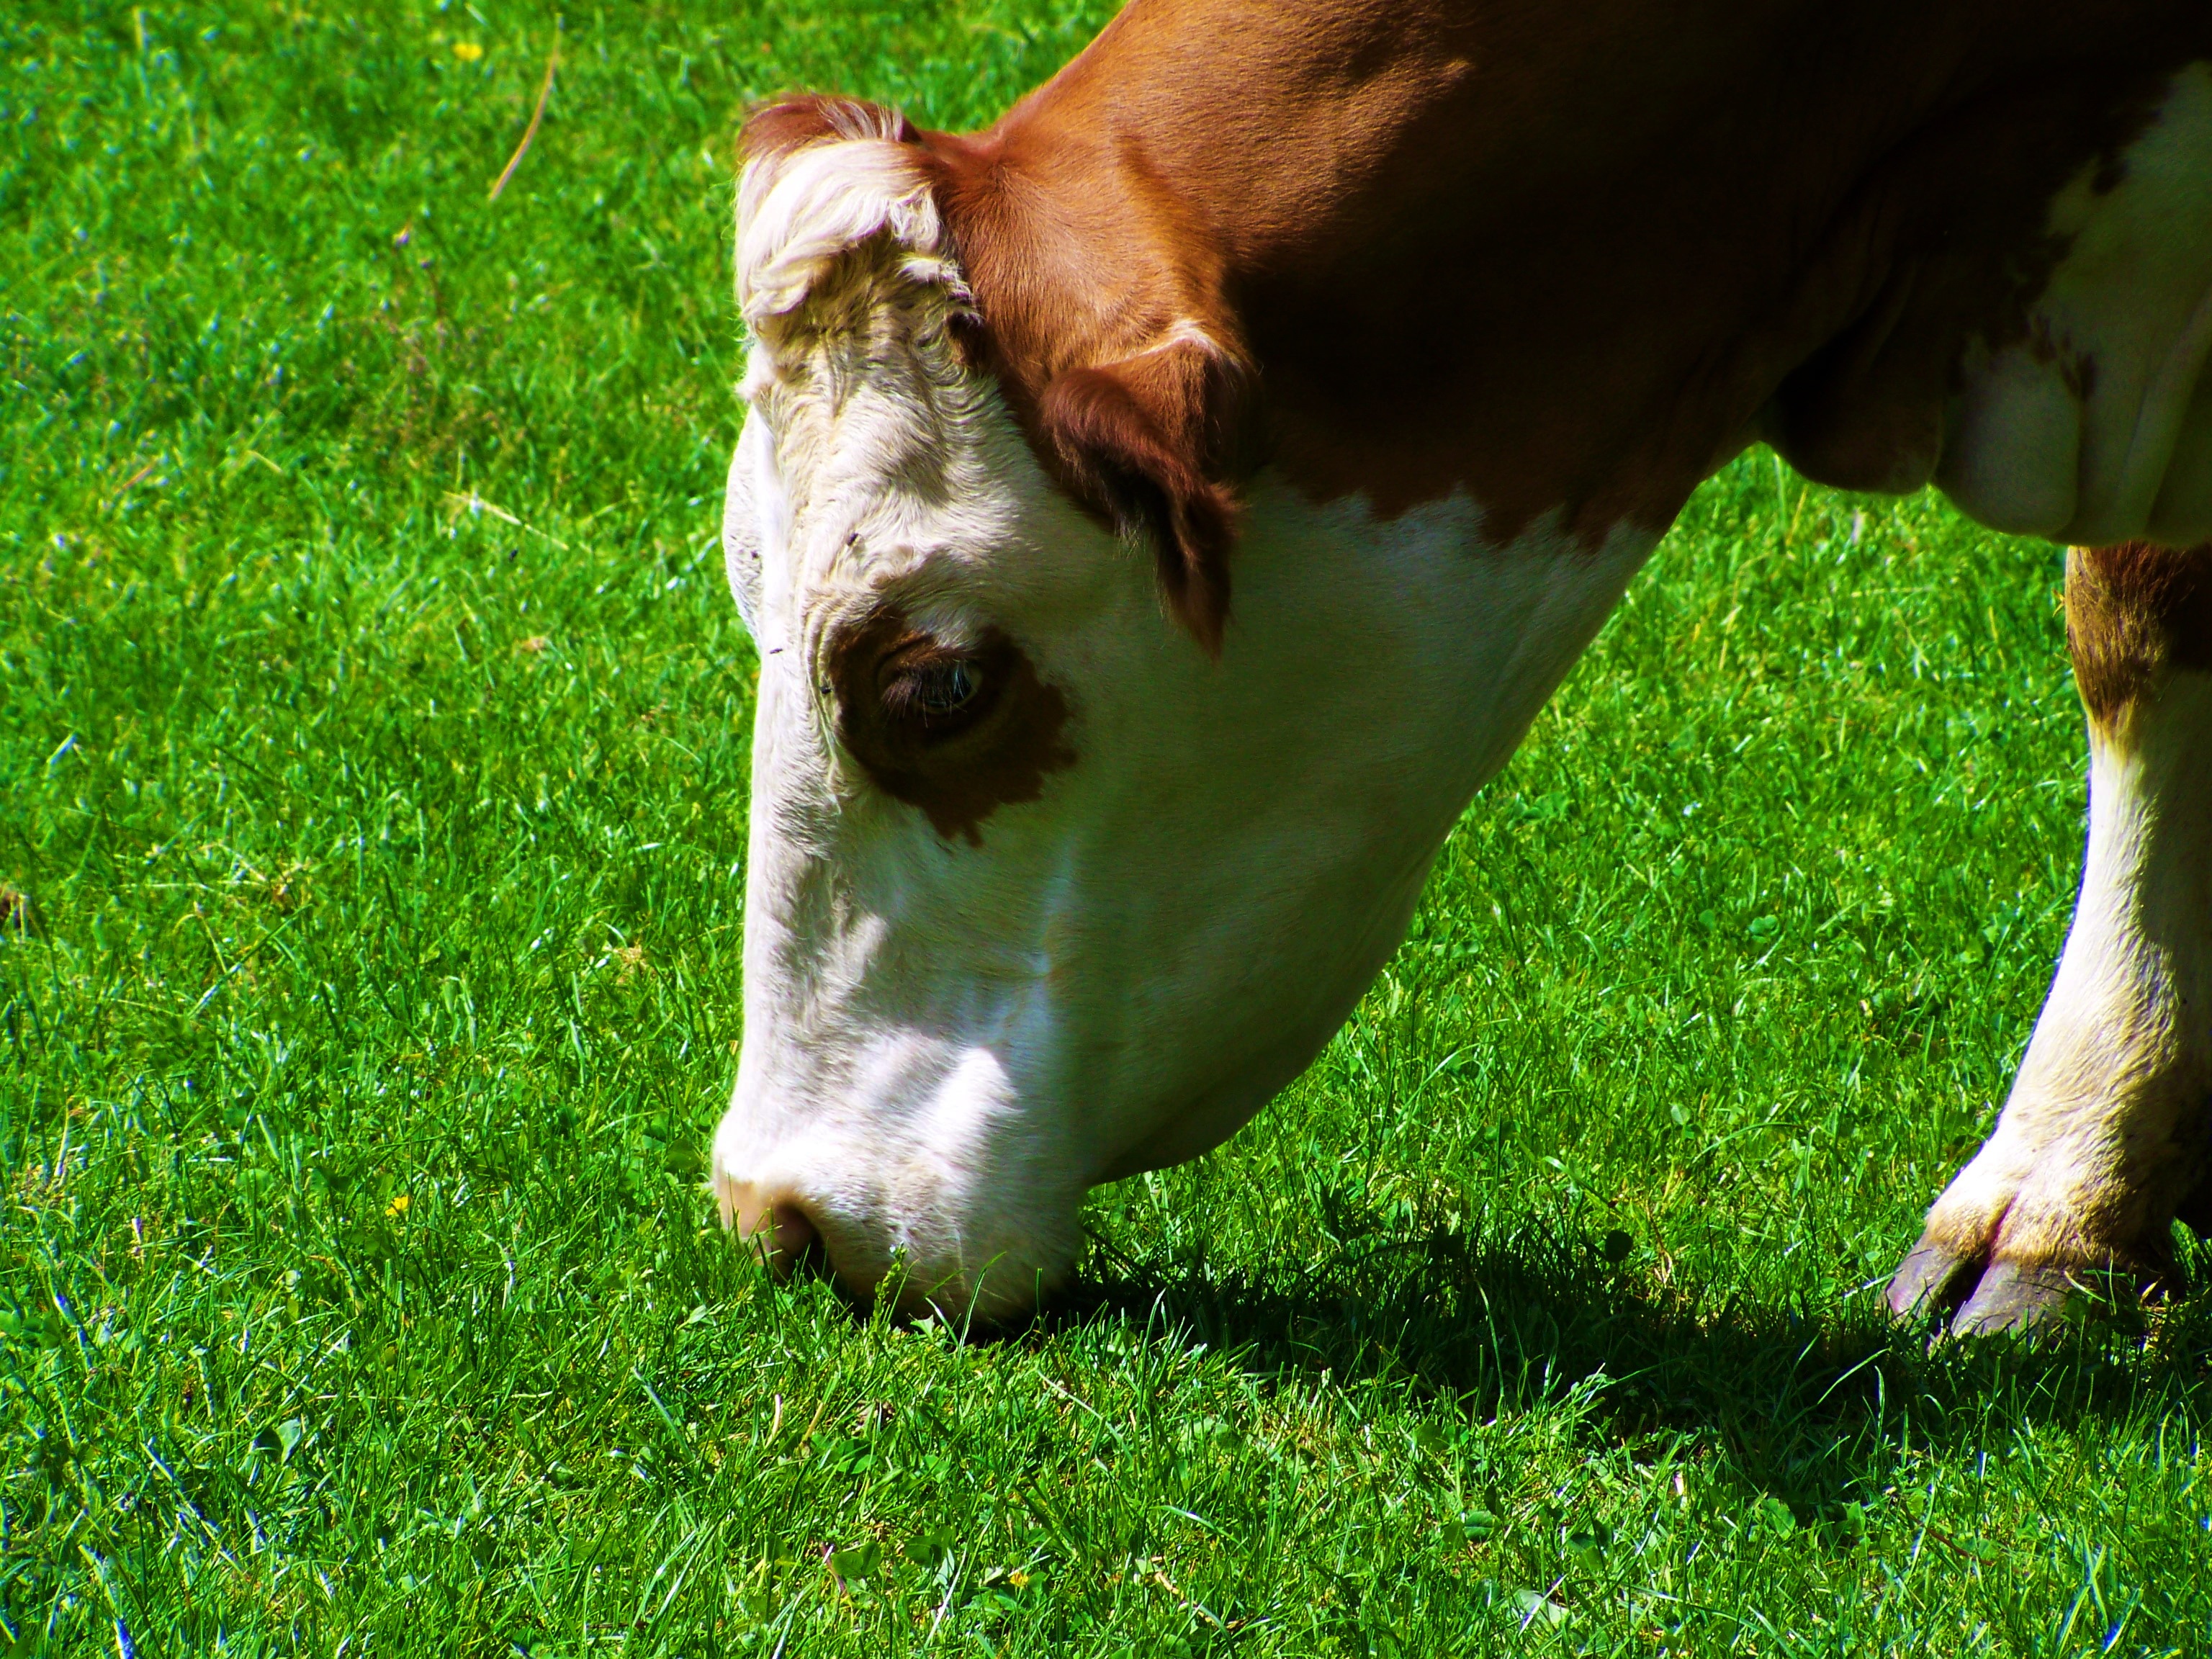
grass, farm, lawn, meadow, flower, animal, green, cow, pasture, grazing, horse, mammal, stallion, calf, vertebrate, mare, foal, rural area, dairy cow, green pastures, cattle like mammal, horse like mammal